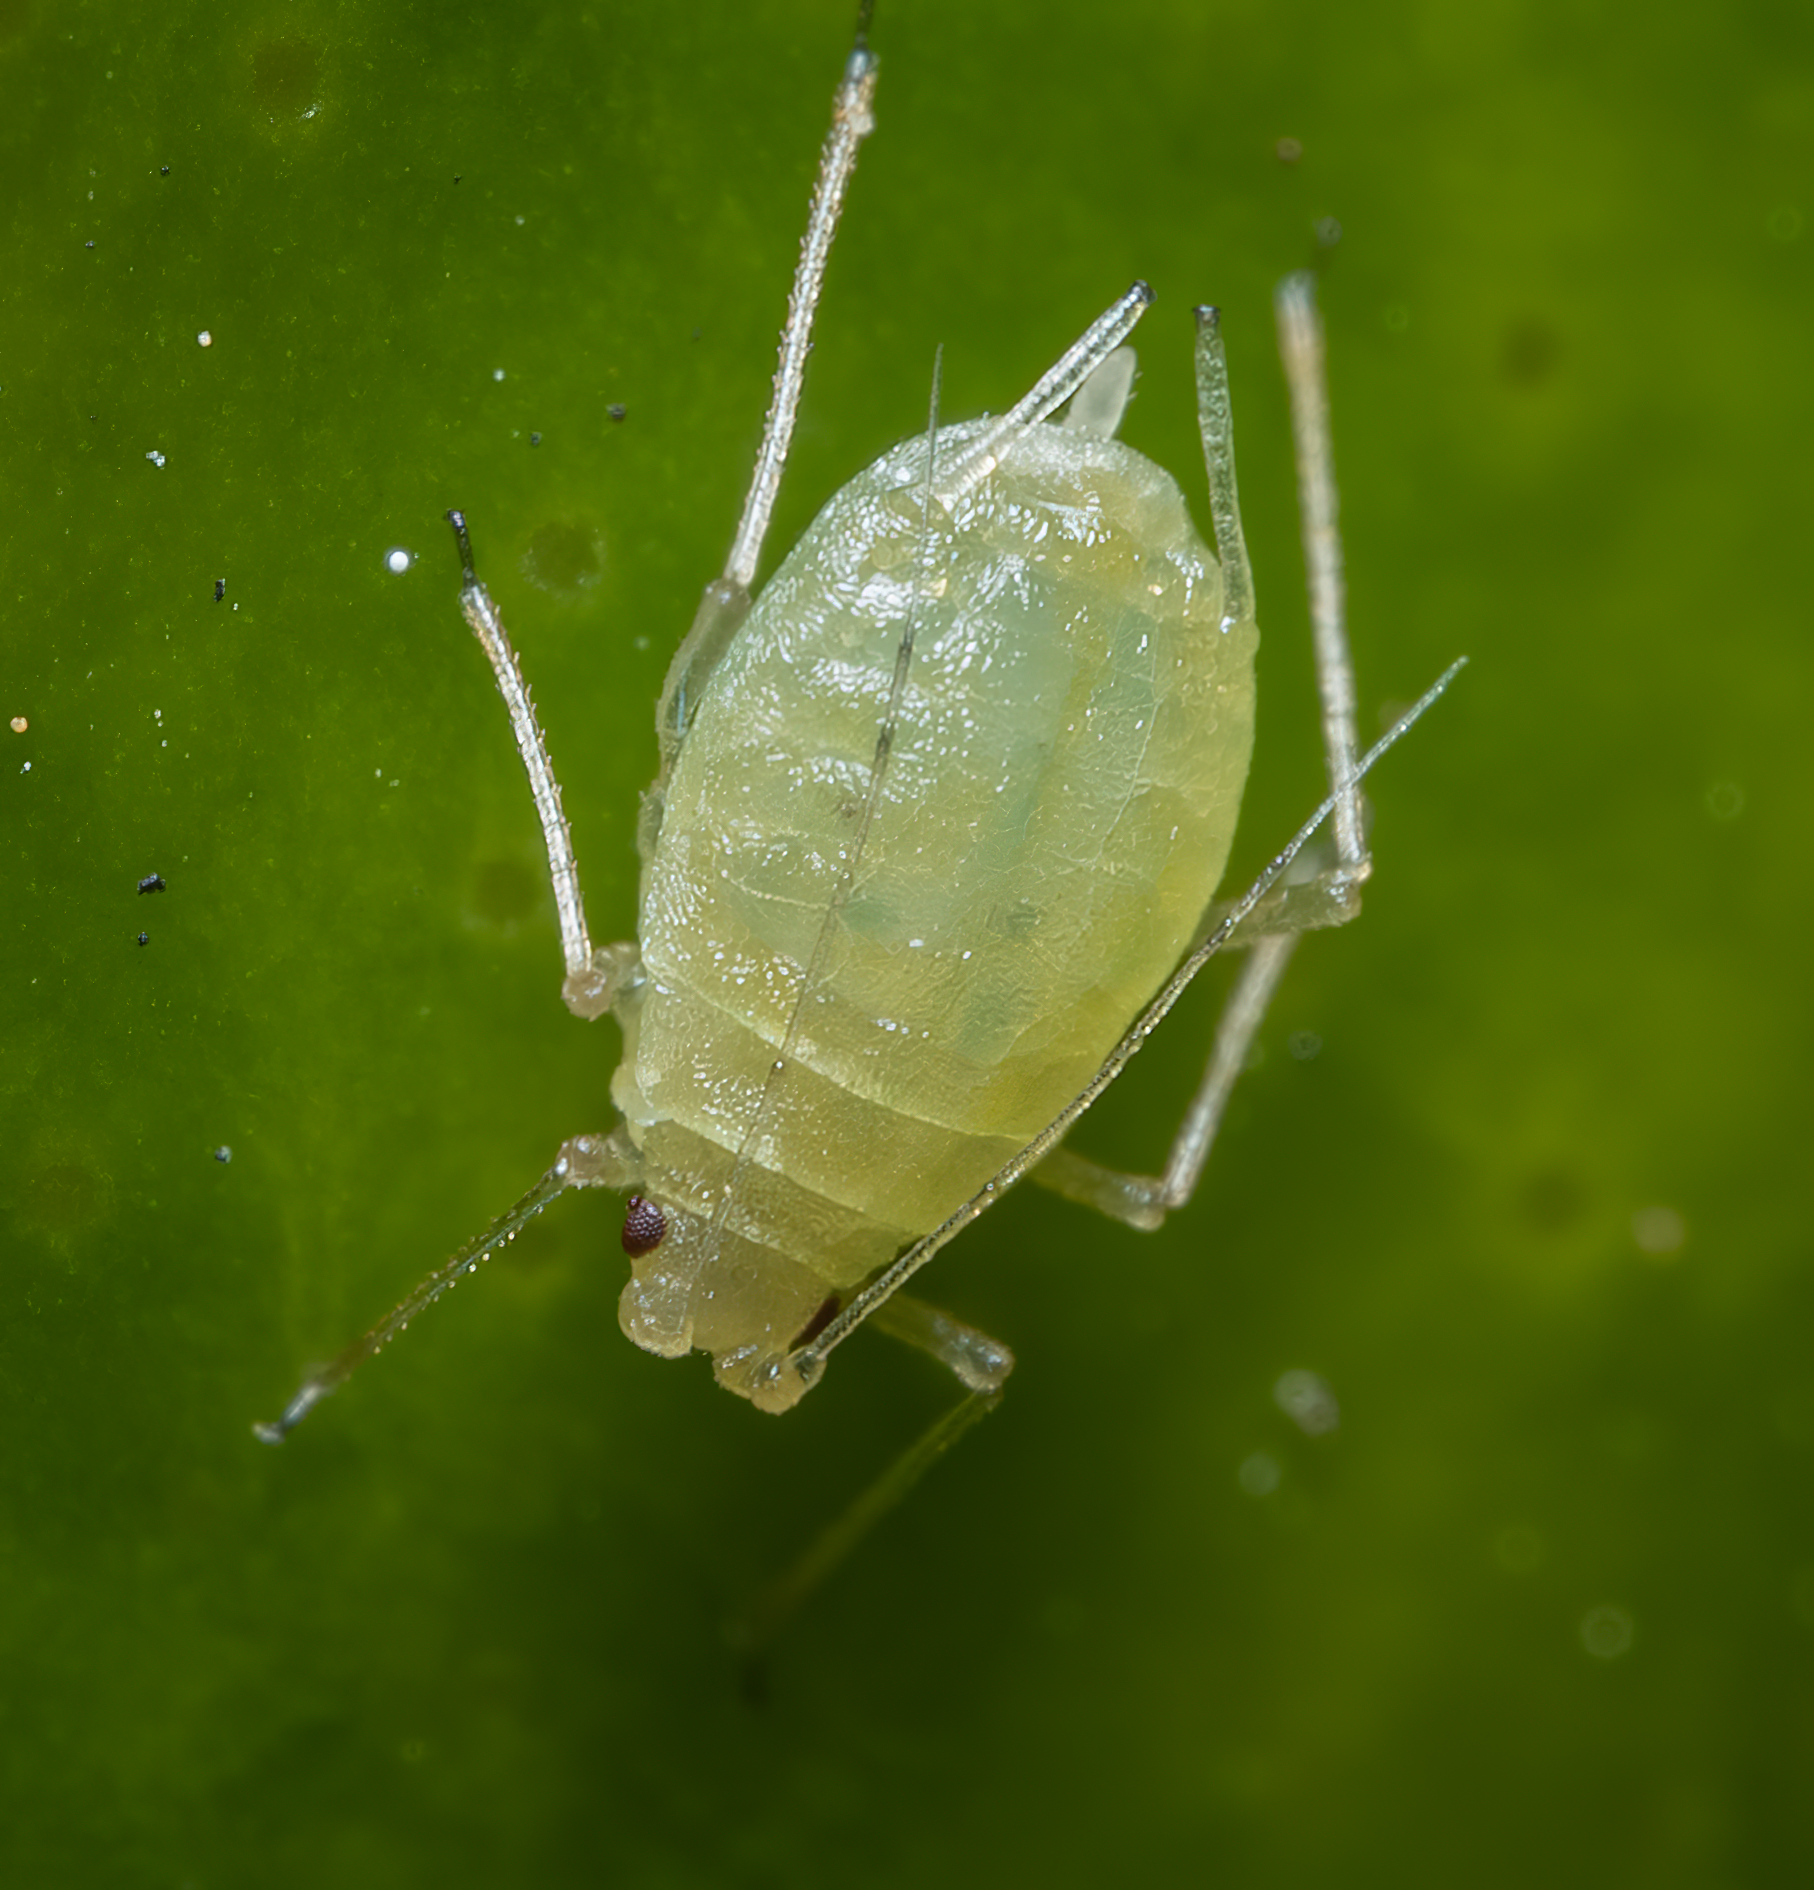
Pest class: green_peach_aphid